History of African Americans in Utah

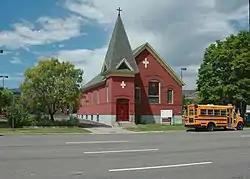
Trinity A.M.E. church in Salt Lake City

As the African American community grew with the insurgence of non-religious motivated pioneers in the late 1800s, and especially grouped in places like Salt Lake City and Ogden, African American media, organizations, and churches (besides the LDS Church) began to emerge in greater numbers. Between 1890 and 1891, the first African Methodist Episcopal church in Utah was established in Salt Lake and became a focal point for the local African American community. In the 1890s and early 1900s an African American Baptist church was established in Salt Lake.